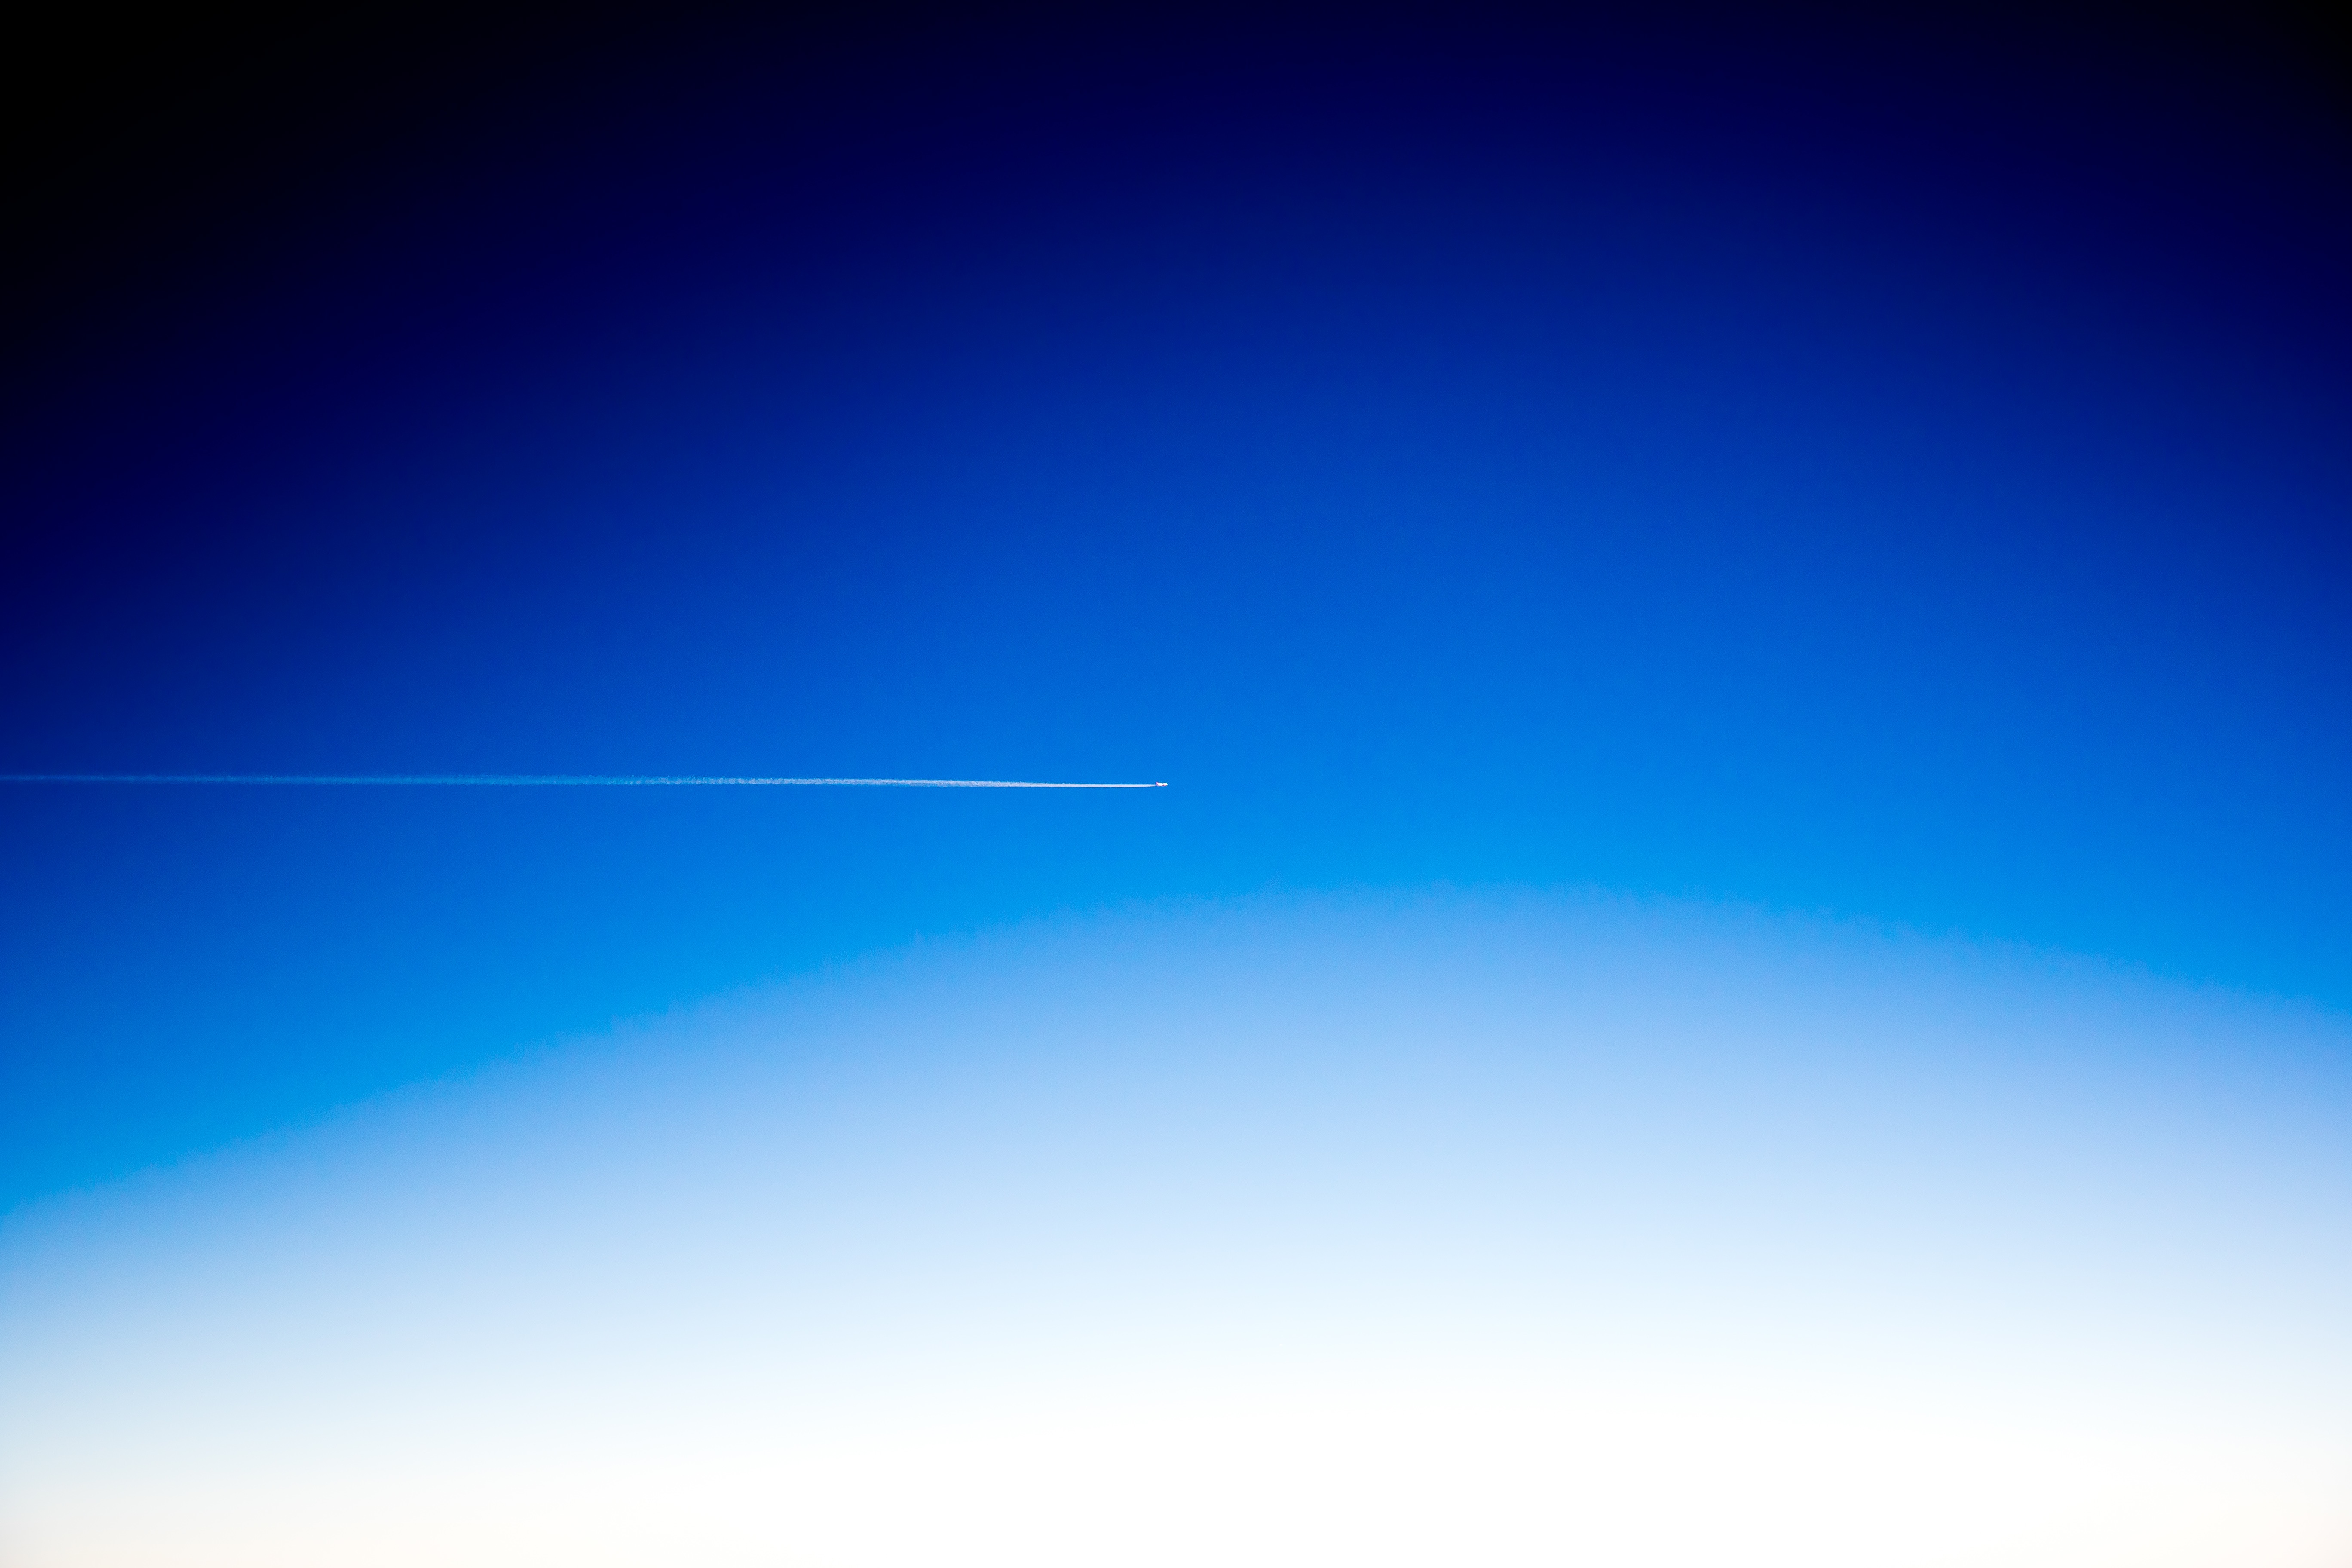
horizon, light, sky, sunlight, wave, atmosphere, line, blue, circle, lens flare, shape, screenshot, atmosphere of earth, computer wallpaper